African American–Jewish relations

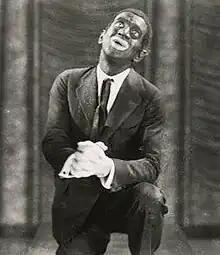
Al Jolson in "The Jazz Singer" (1927)

Jewish producers in the United States entertainment industry produced many works on black subjects in the film industry, Broadway, and the music industry. Many portrayals of black people were sympathetic, but historian Michael Rogin has discussed how some of the treatments were racist and could be considered exploitative.